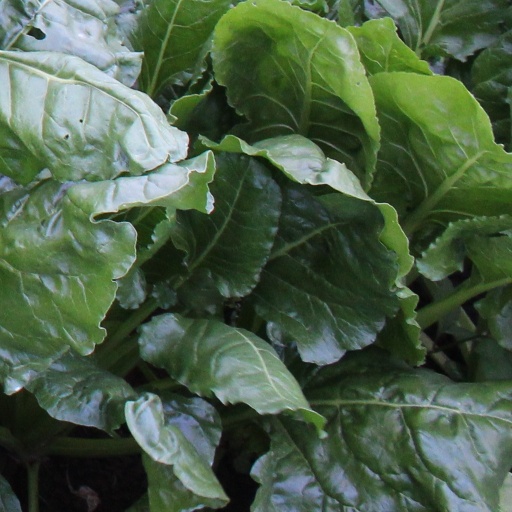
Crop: sugar beet